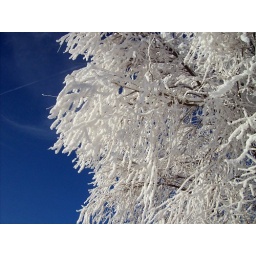
Snow covered tree against the sky